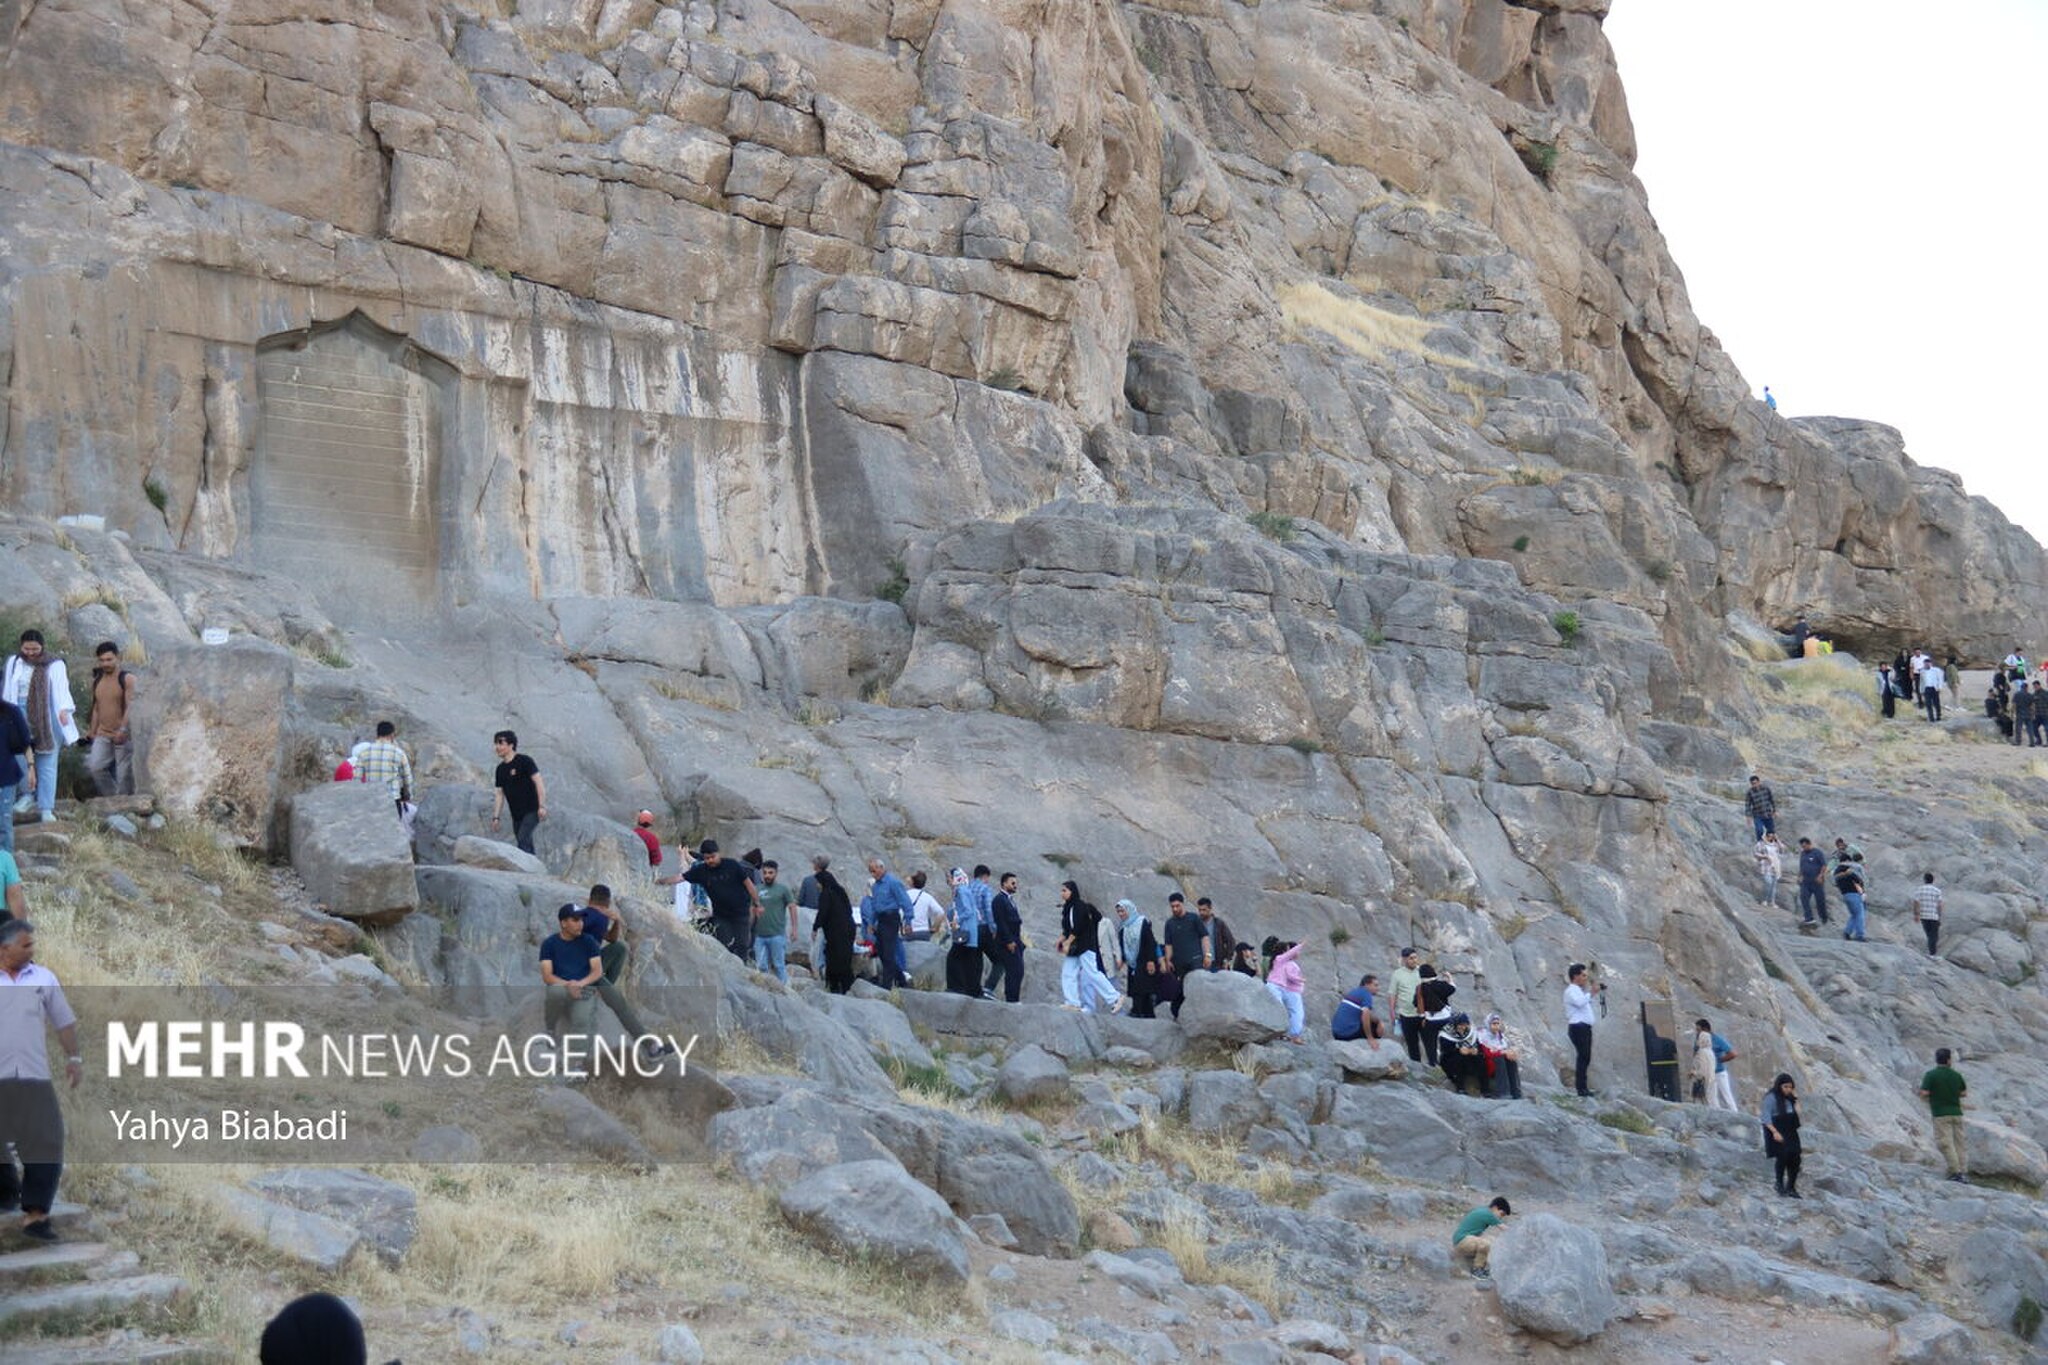
Title: Bisotun World Heritage Site (2025) 17 Mehr
Description: The Bisotun complex is located 30 kilometers northeast of Kermanshah and contains a large number of historical monuments such as the statue of Hercules, the relief of Mehrdad II, Farhad Tarash, and others. Due to the existence of historical monuments that date back to about four thousand years ago and continue until a few hundred years ago, Bisotun is considered a treasure of historical monuments of Iran, 28 of which have been registered as national monuments of Iran so far and host many tourists and travelers every year
Date: Published on 10 May 2025 - 09:10
Categories: Behistun Inscription, PD-old-100-expired, CC-PD-Mark, Photos from Mehrnews.com, Photos by Yahya Biabadi for Mehr News Agency